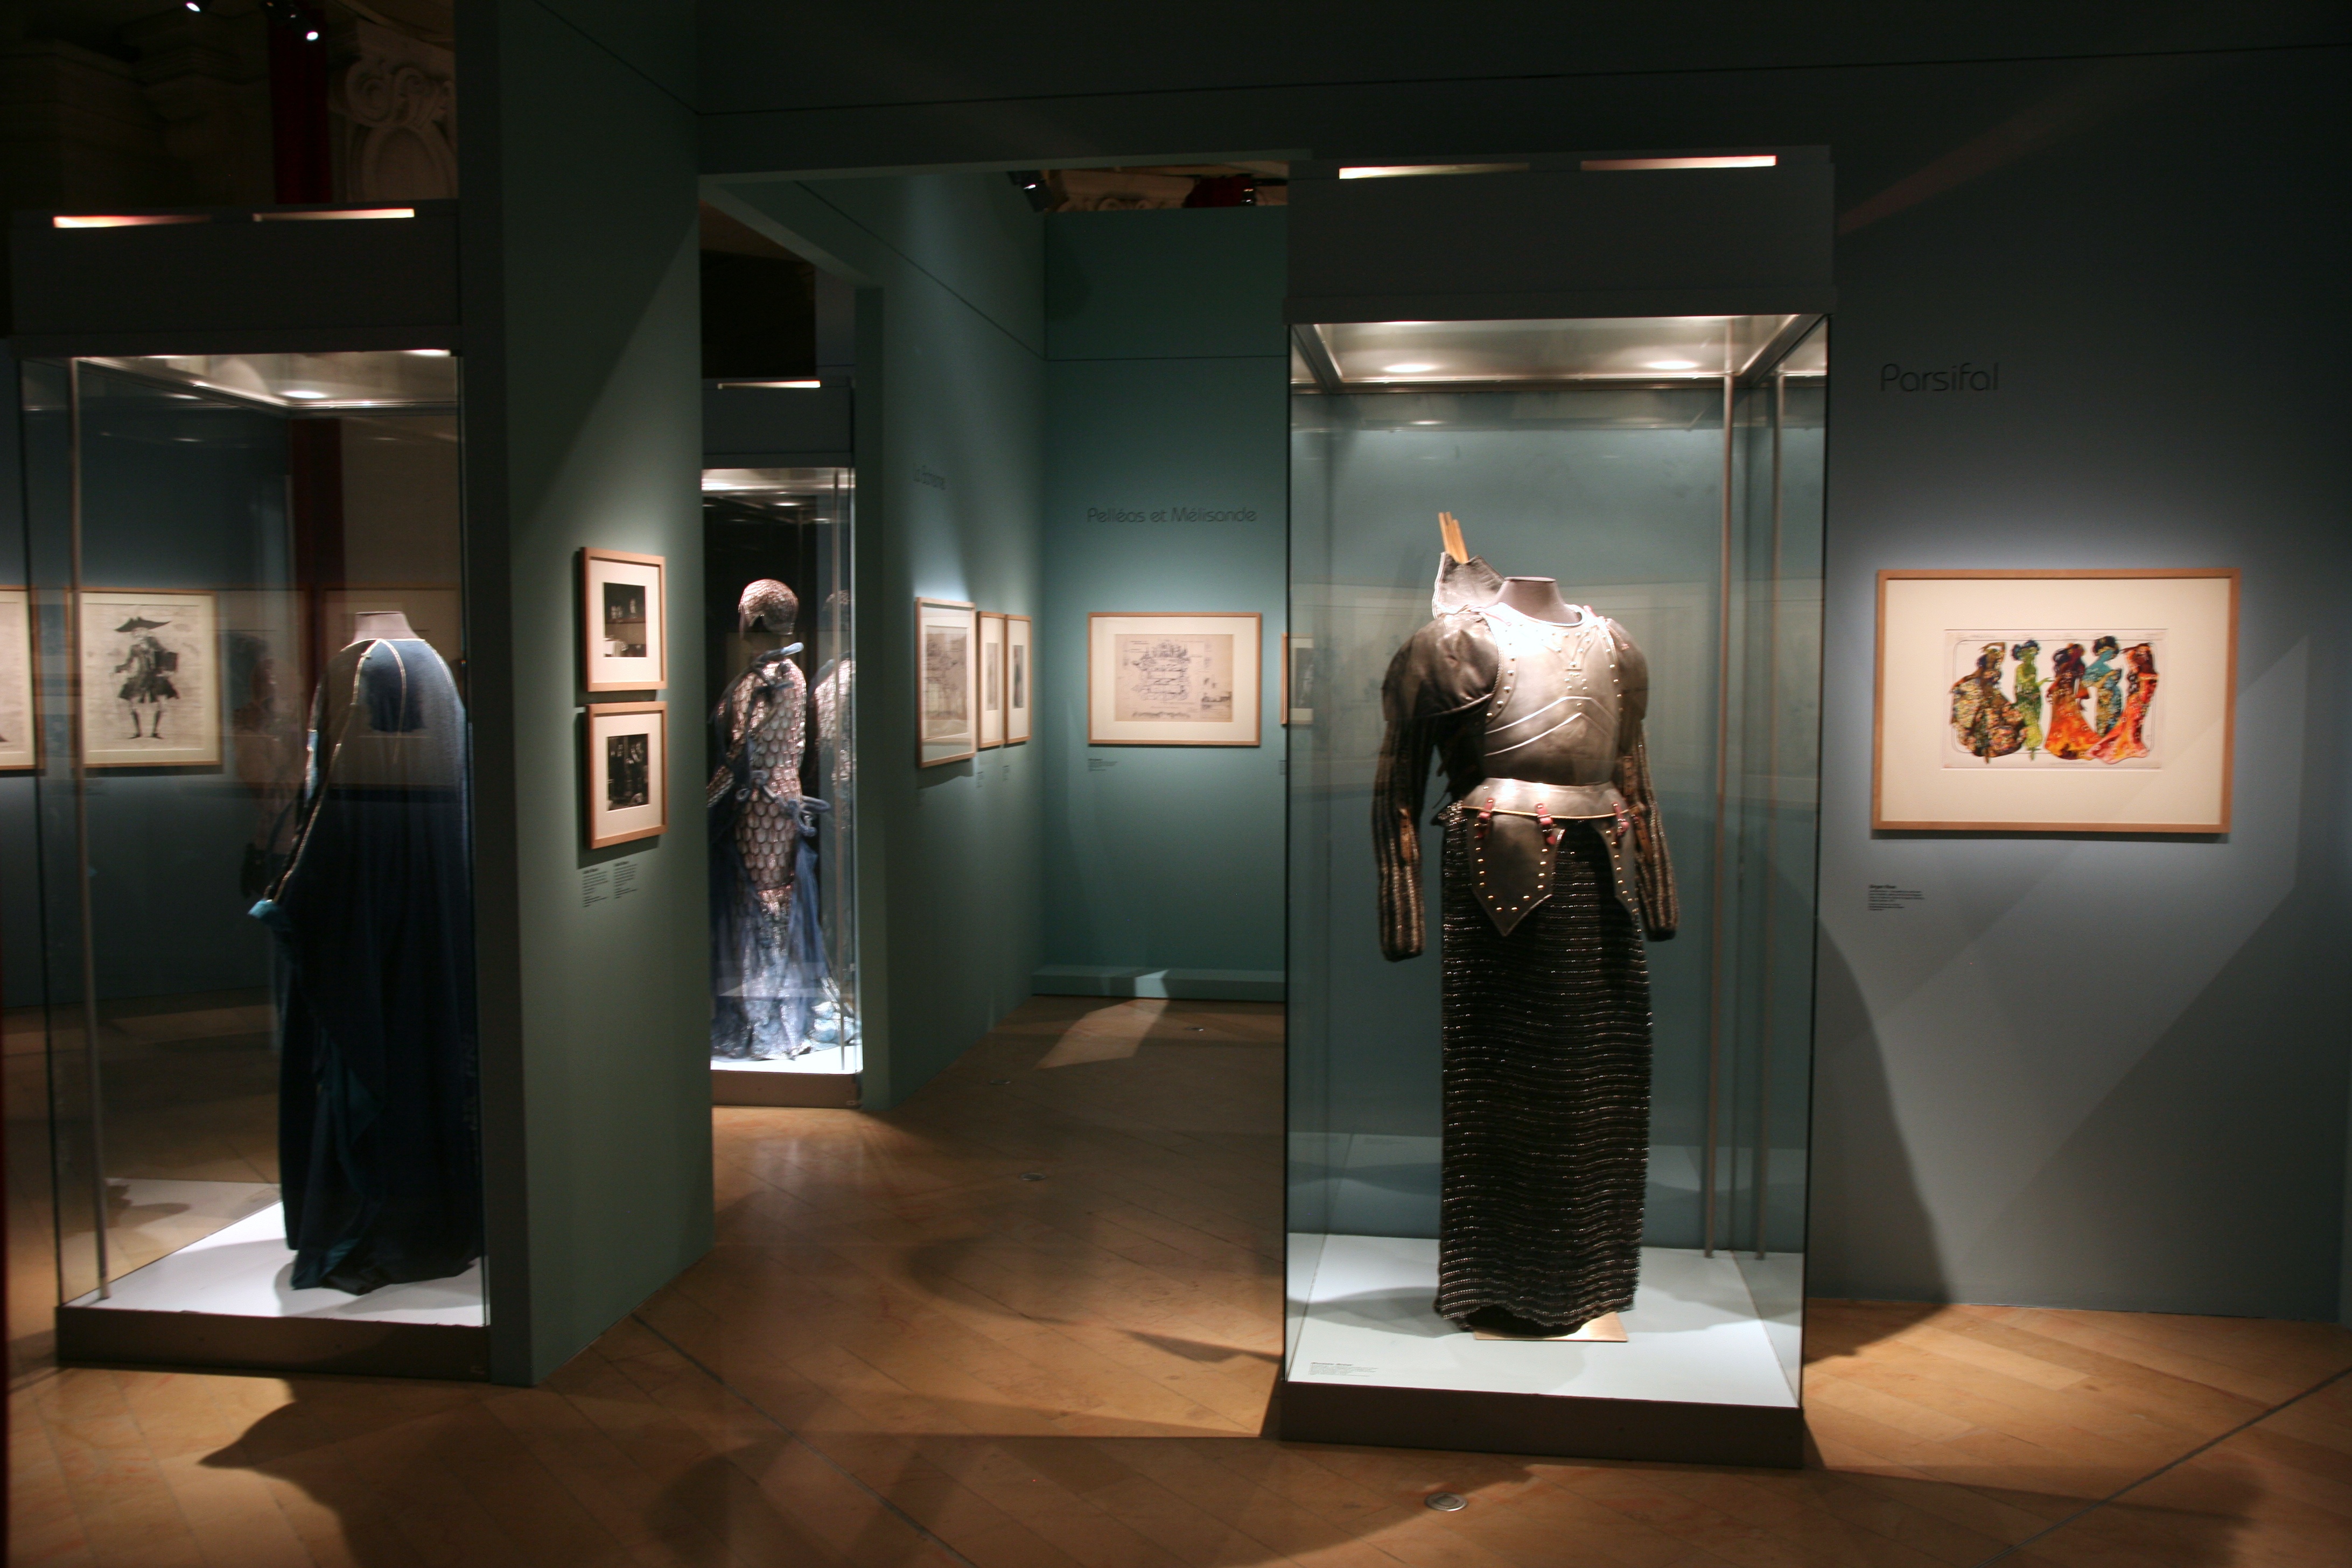
paris, museum, opera, interior design, art, exposition, design, bnf, tourist attraction, exhibition, palaisgarnier, operadeparis, liebermann, rolfliebermann, biblioth quenationaledefrance, art gallery, art exhibition, display window